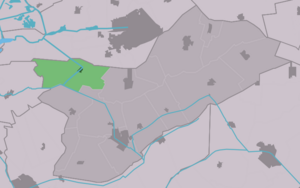
Nij Beets est un village situé dans la commune néerlandaise d'Opsterland, dans la province de la Frise. Son nom en frison est Nij Beets. Le 1ᵉʳ janvier 2008, le village comptait 1 704 habitants.